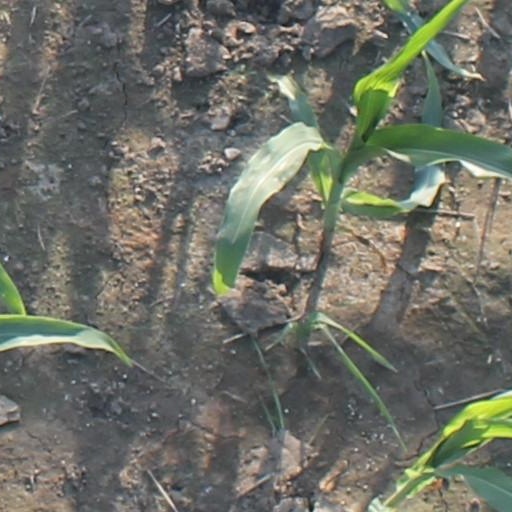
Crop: maize; corn